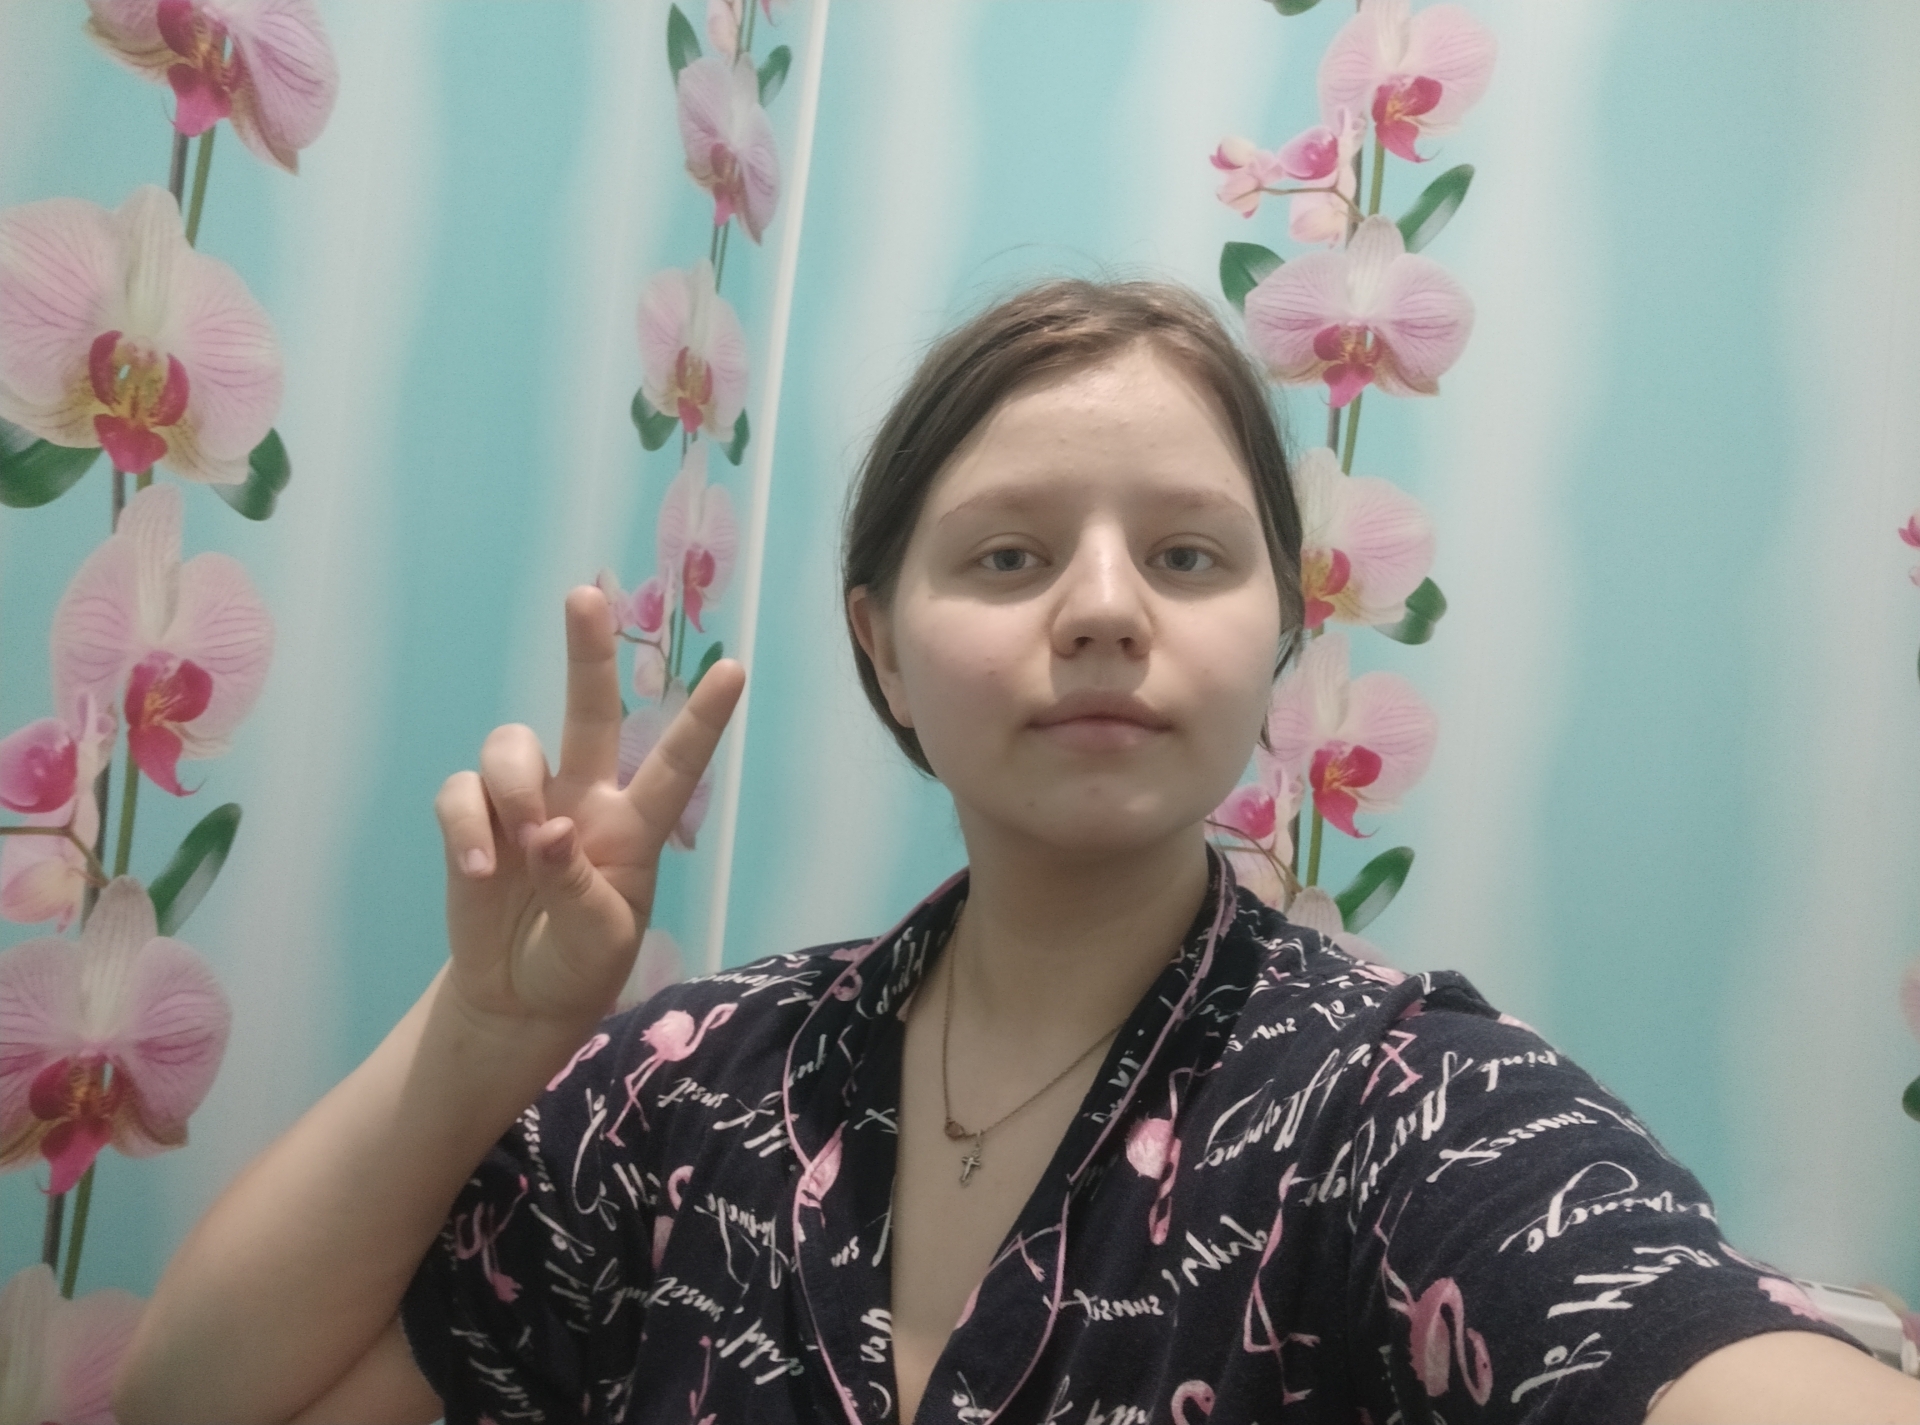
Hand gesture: peace